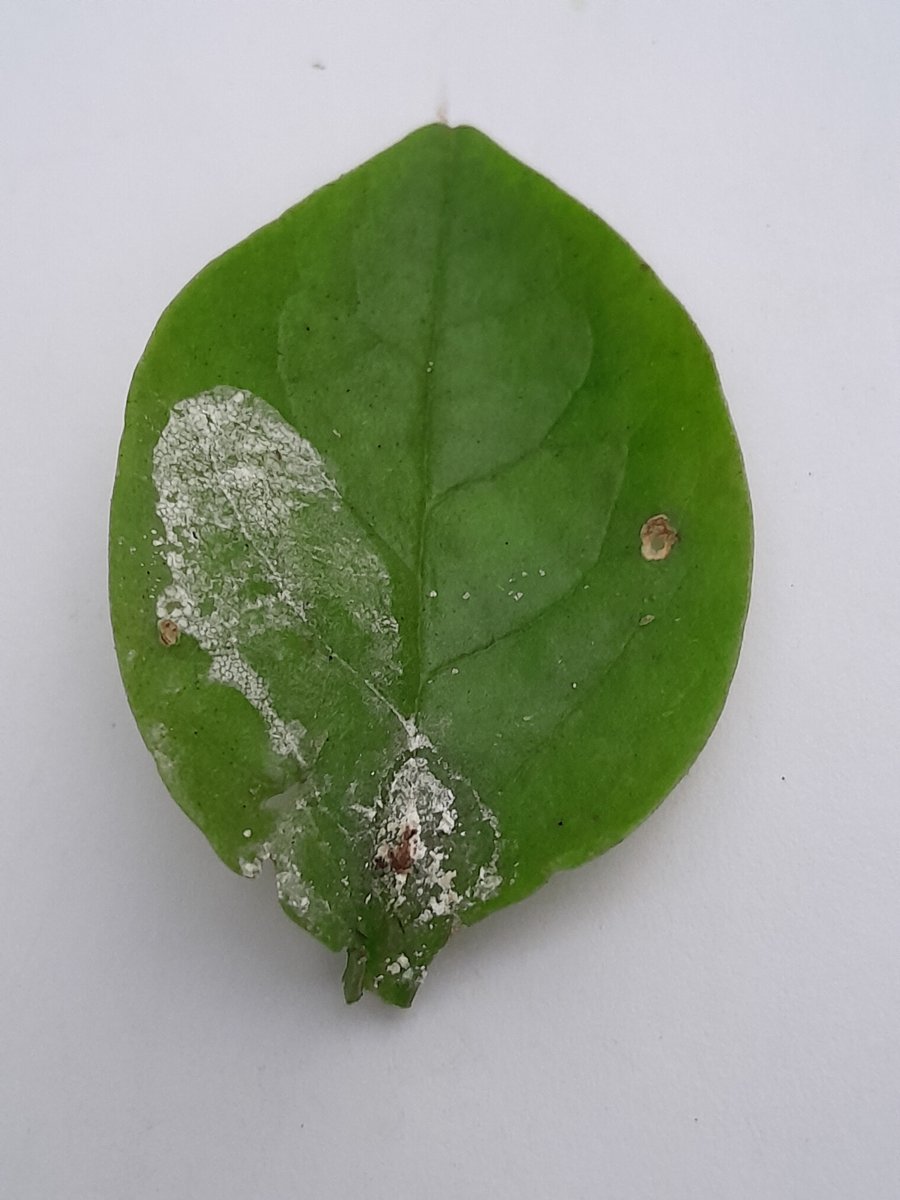
Label: Bacterial-Spot